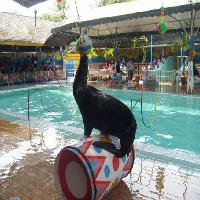
Weather: cloudy or overcast